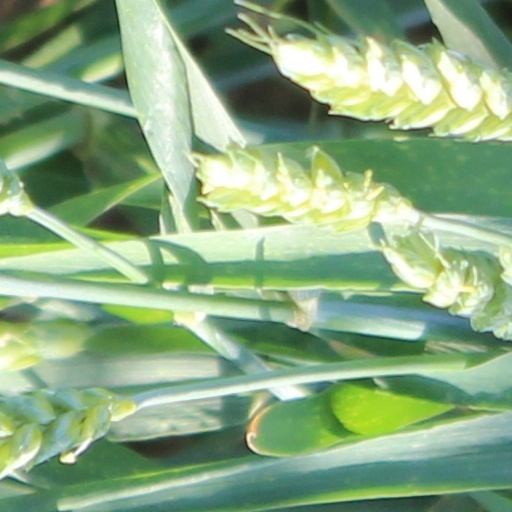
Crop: wheat